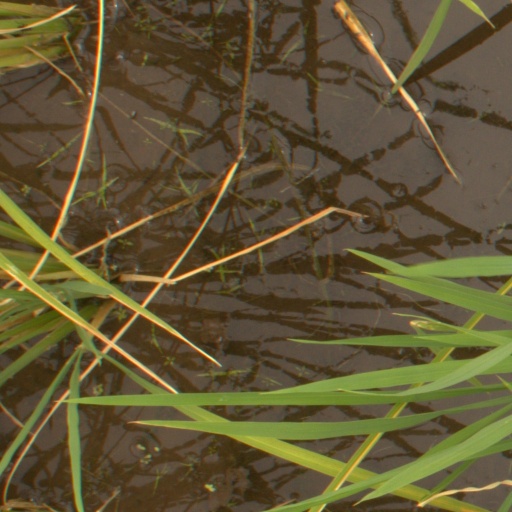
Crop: rice